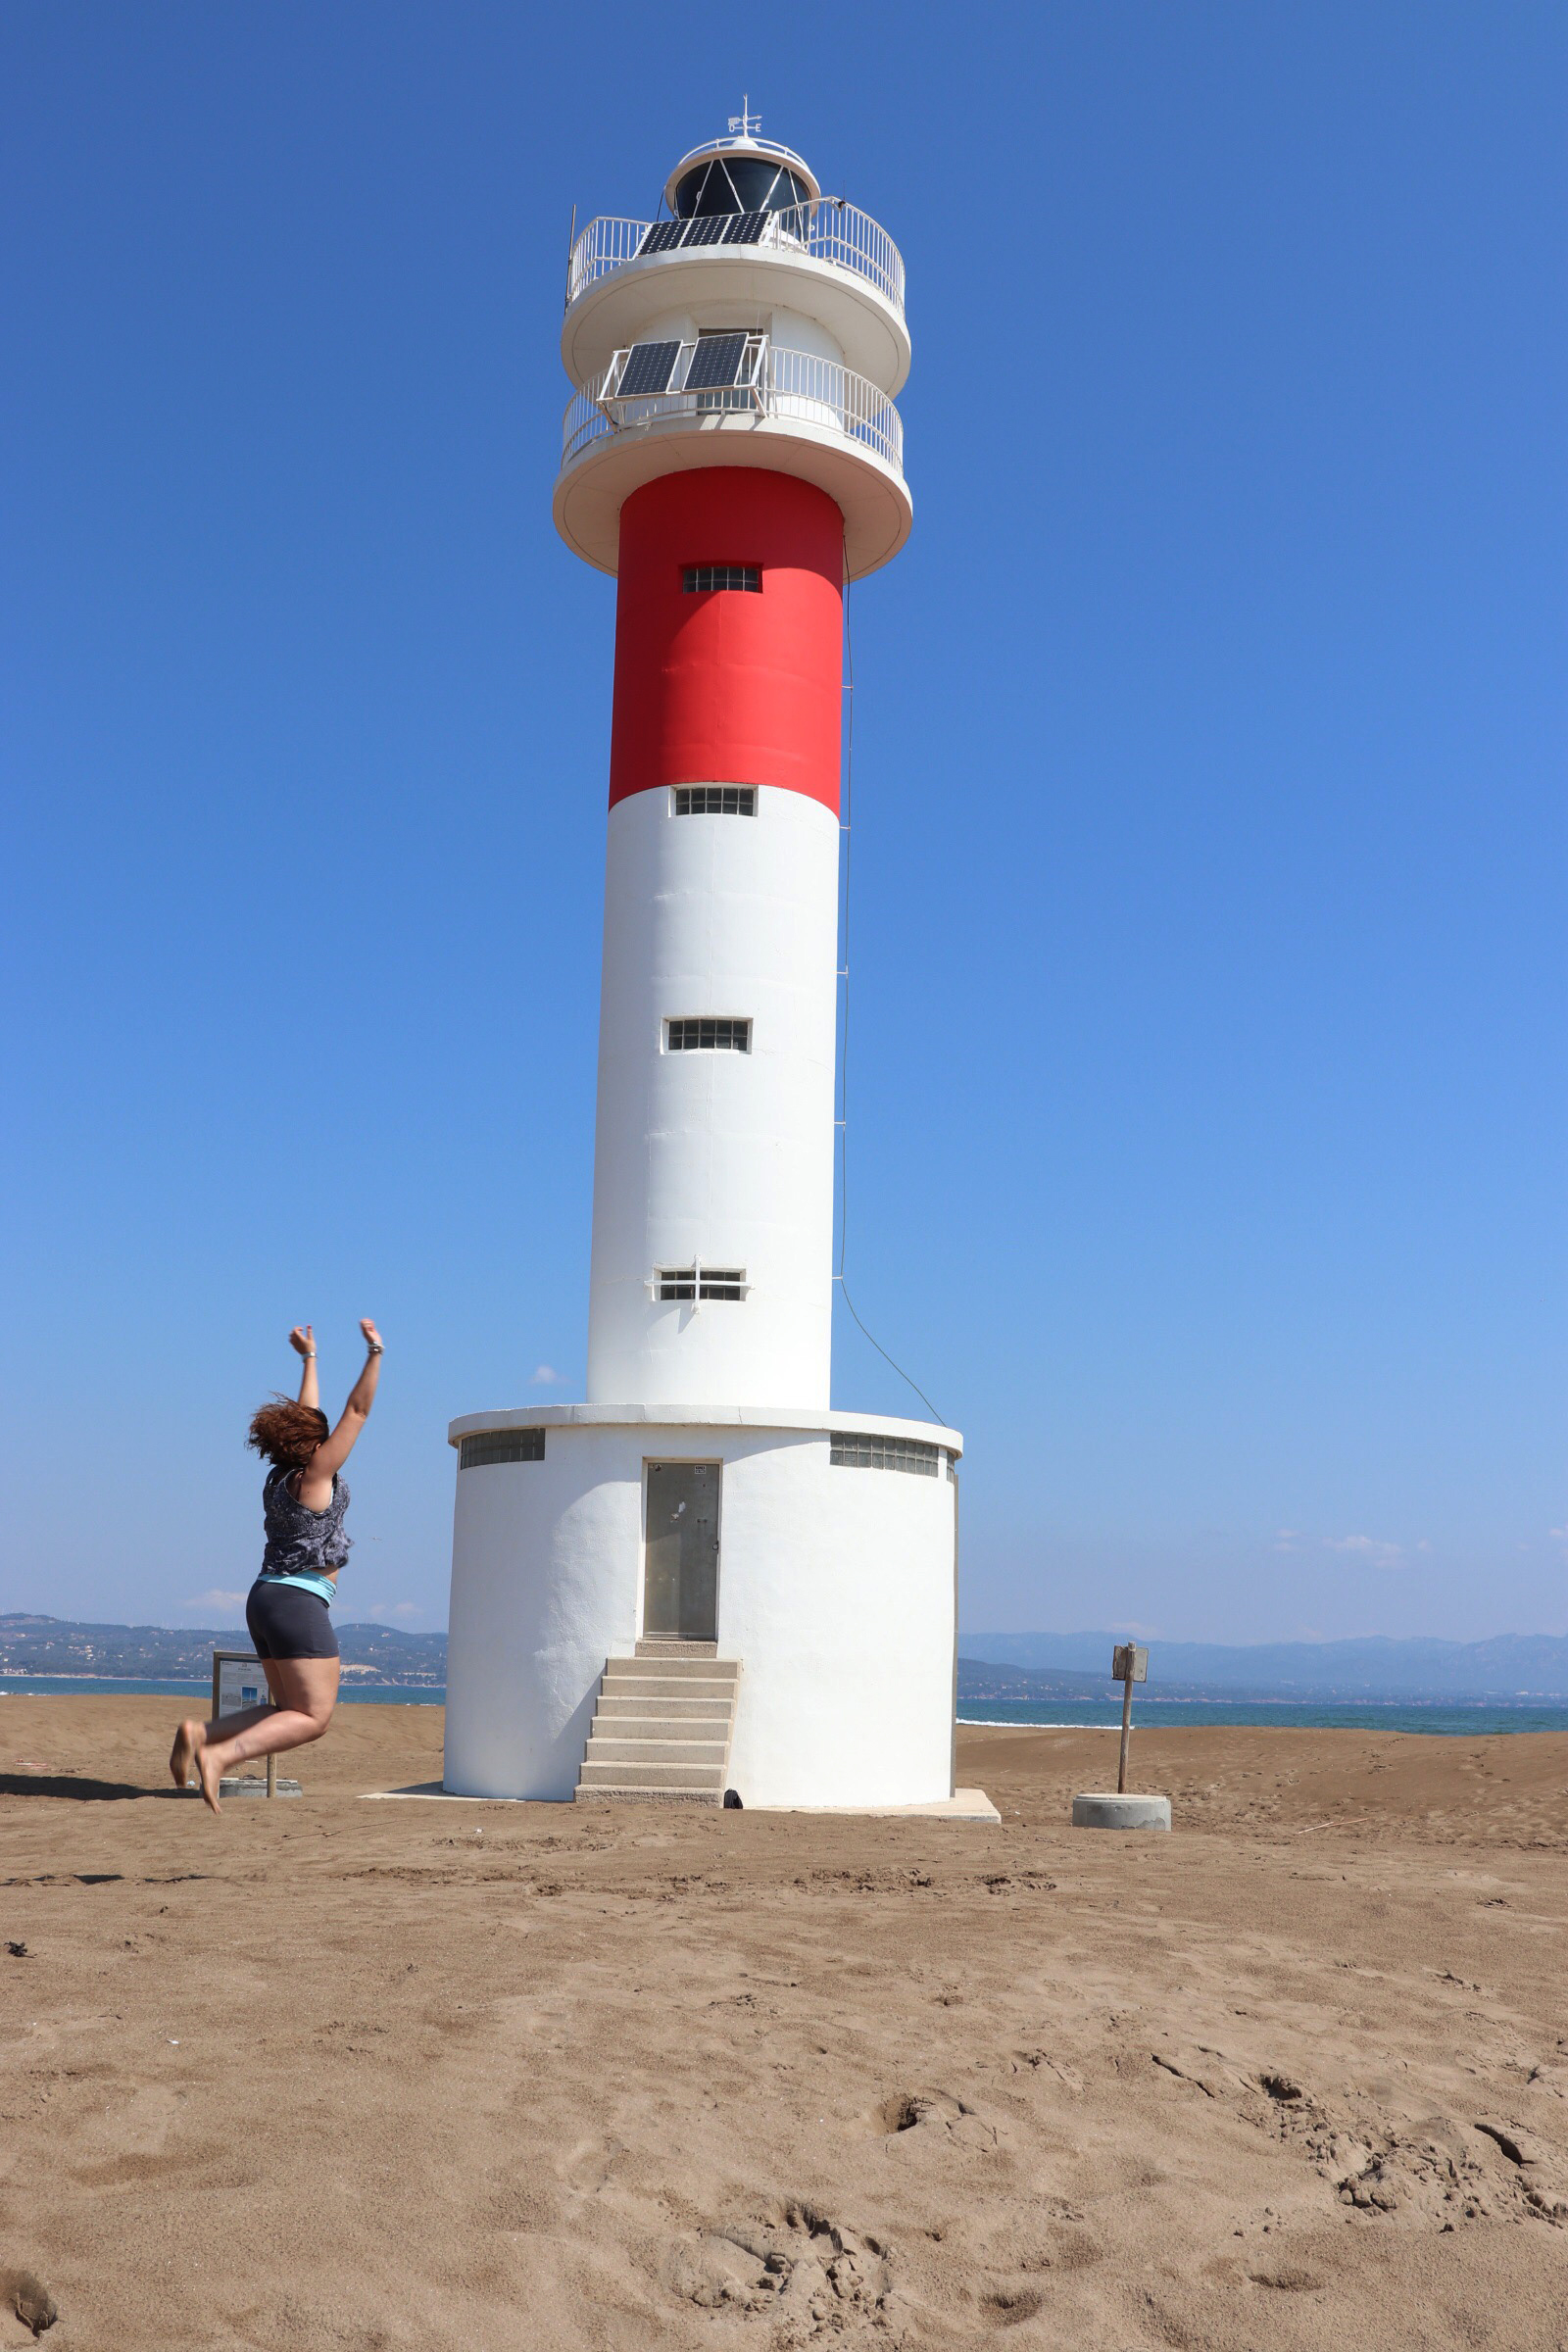
lighthouse, delta, beach, colorful, jump, tower, beacon, sky, sea, coast, sand